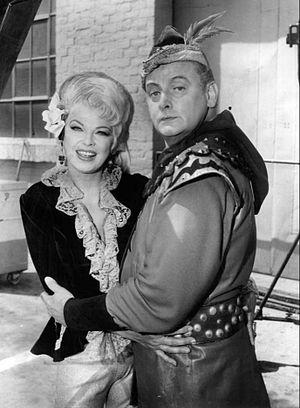
Barbara Nichols est une actrice américaine née le 10 décembre 1928 dans le Queens, New York, et morte à Hollywood le 5 octobre 1976.